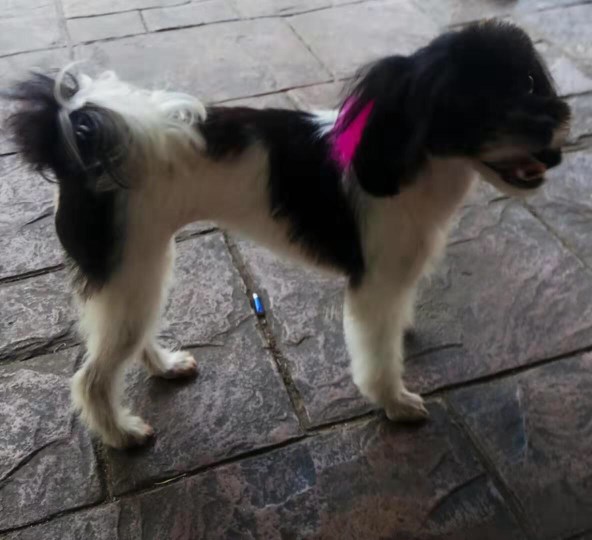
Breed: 806-n000129-papillon